North Fork Mountain

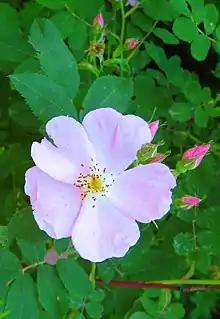
Bristly rose "(Rosa acicularis)," has its southernmost known occurrence at Pike Knob on North Fork Mountain

Paper birch ("Betula papyrifera") groves thrive along Little Creek and on Pike Knob. This widespread northern tree is quite rare this far south. Other rare plant species on the mountain's slopes include butternut ("Juglans cinerea") , Smoke Hole bergamot ("Monarda fistulosa" var. "brevis"), Appalachian oak fern ("Gymnocarpium appalachianum"), Allegheny onion ("Allium alleghaniense"), and American chestnut.